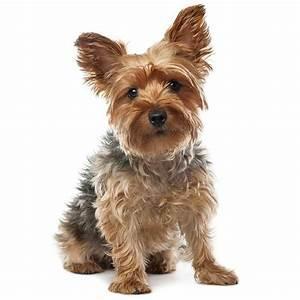
dog